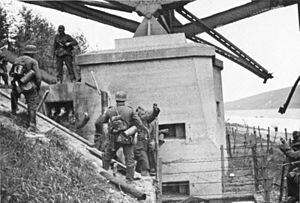
L'histoire de la Belgique pendant la Seconde Guerre mondiale est la période de l'histoire de la Belgique se déroulant entre l'invasion de la Belgique en mai 1940 et sa libération entre fin 1944 et début 1945.
La campagne des 18 jours ou la Bataille de Belgique est l'invasion de la Belgique par les troupes allemandes pendant la Seconde Guerre mondiale et la confrontation entre les deux armées. Elle débuta le 10 mai 1940 et aboutit à la capitulation belge du 28 mai 1940.
Pendant la Seconde Guerre mondiale, les prisonniers de guerre belges étaient principalement des soldats belges capturés par les Allemands pendant et peu après la bataille de Belgique en mai 1940. 225 000 hommes, soit environ 30 % de l’armée de terre belge en 1940, furent déportés vers des camps de prisonniers de guerre en Allemagne. De grands rapatriements de prisonniers, en particulier de soldats d'origine flamande, vers la Belgique occupée eurent lieu en 1940 et 1941. Néanmoins, au moins 70 000 hommes restèrent en captivité jusqu'en 1945, et environ 1 800 moururent dans les camps allemands au cours de la guerre.